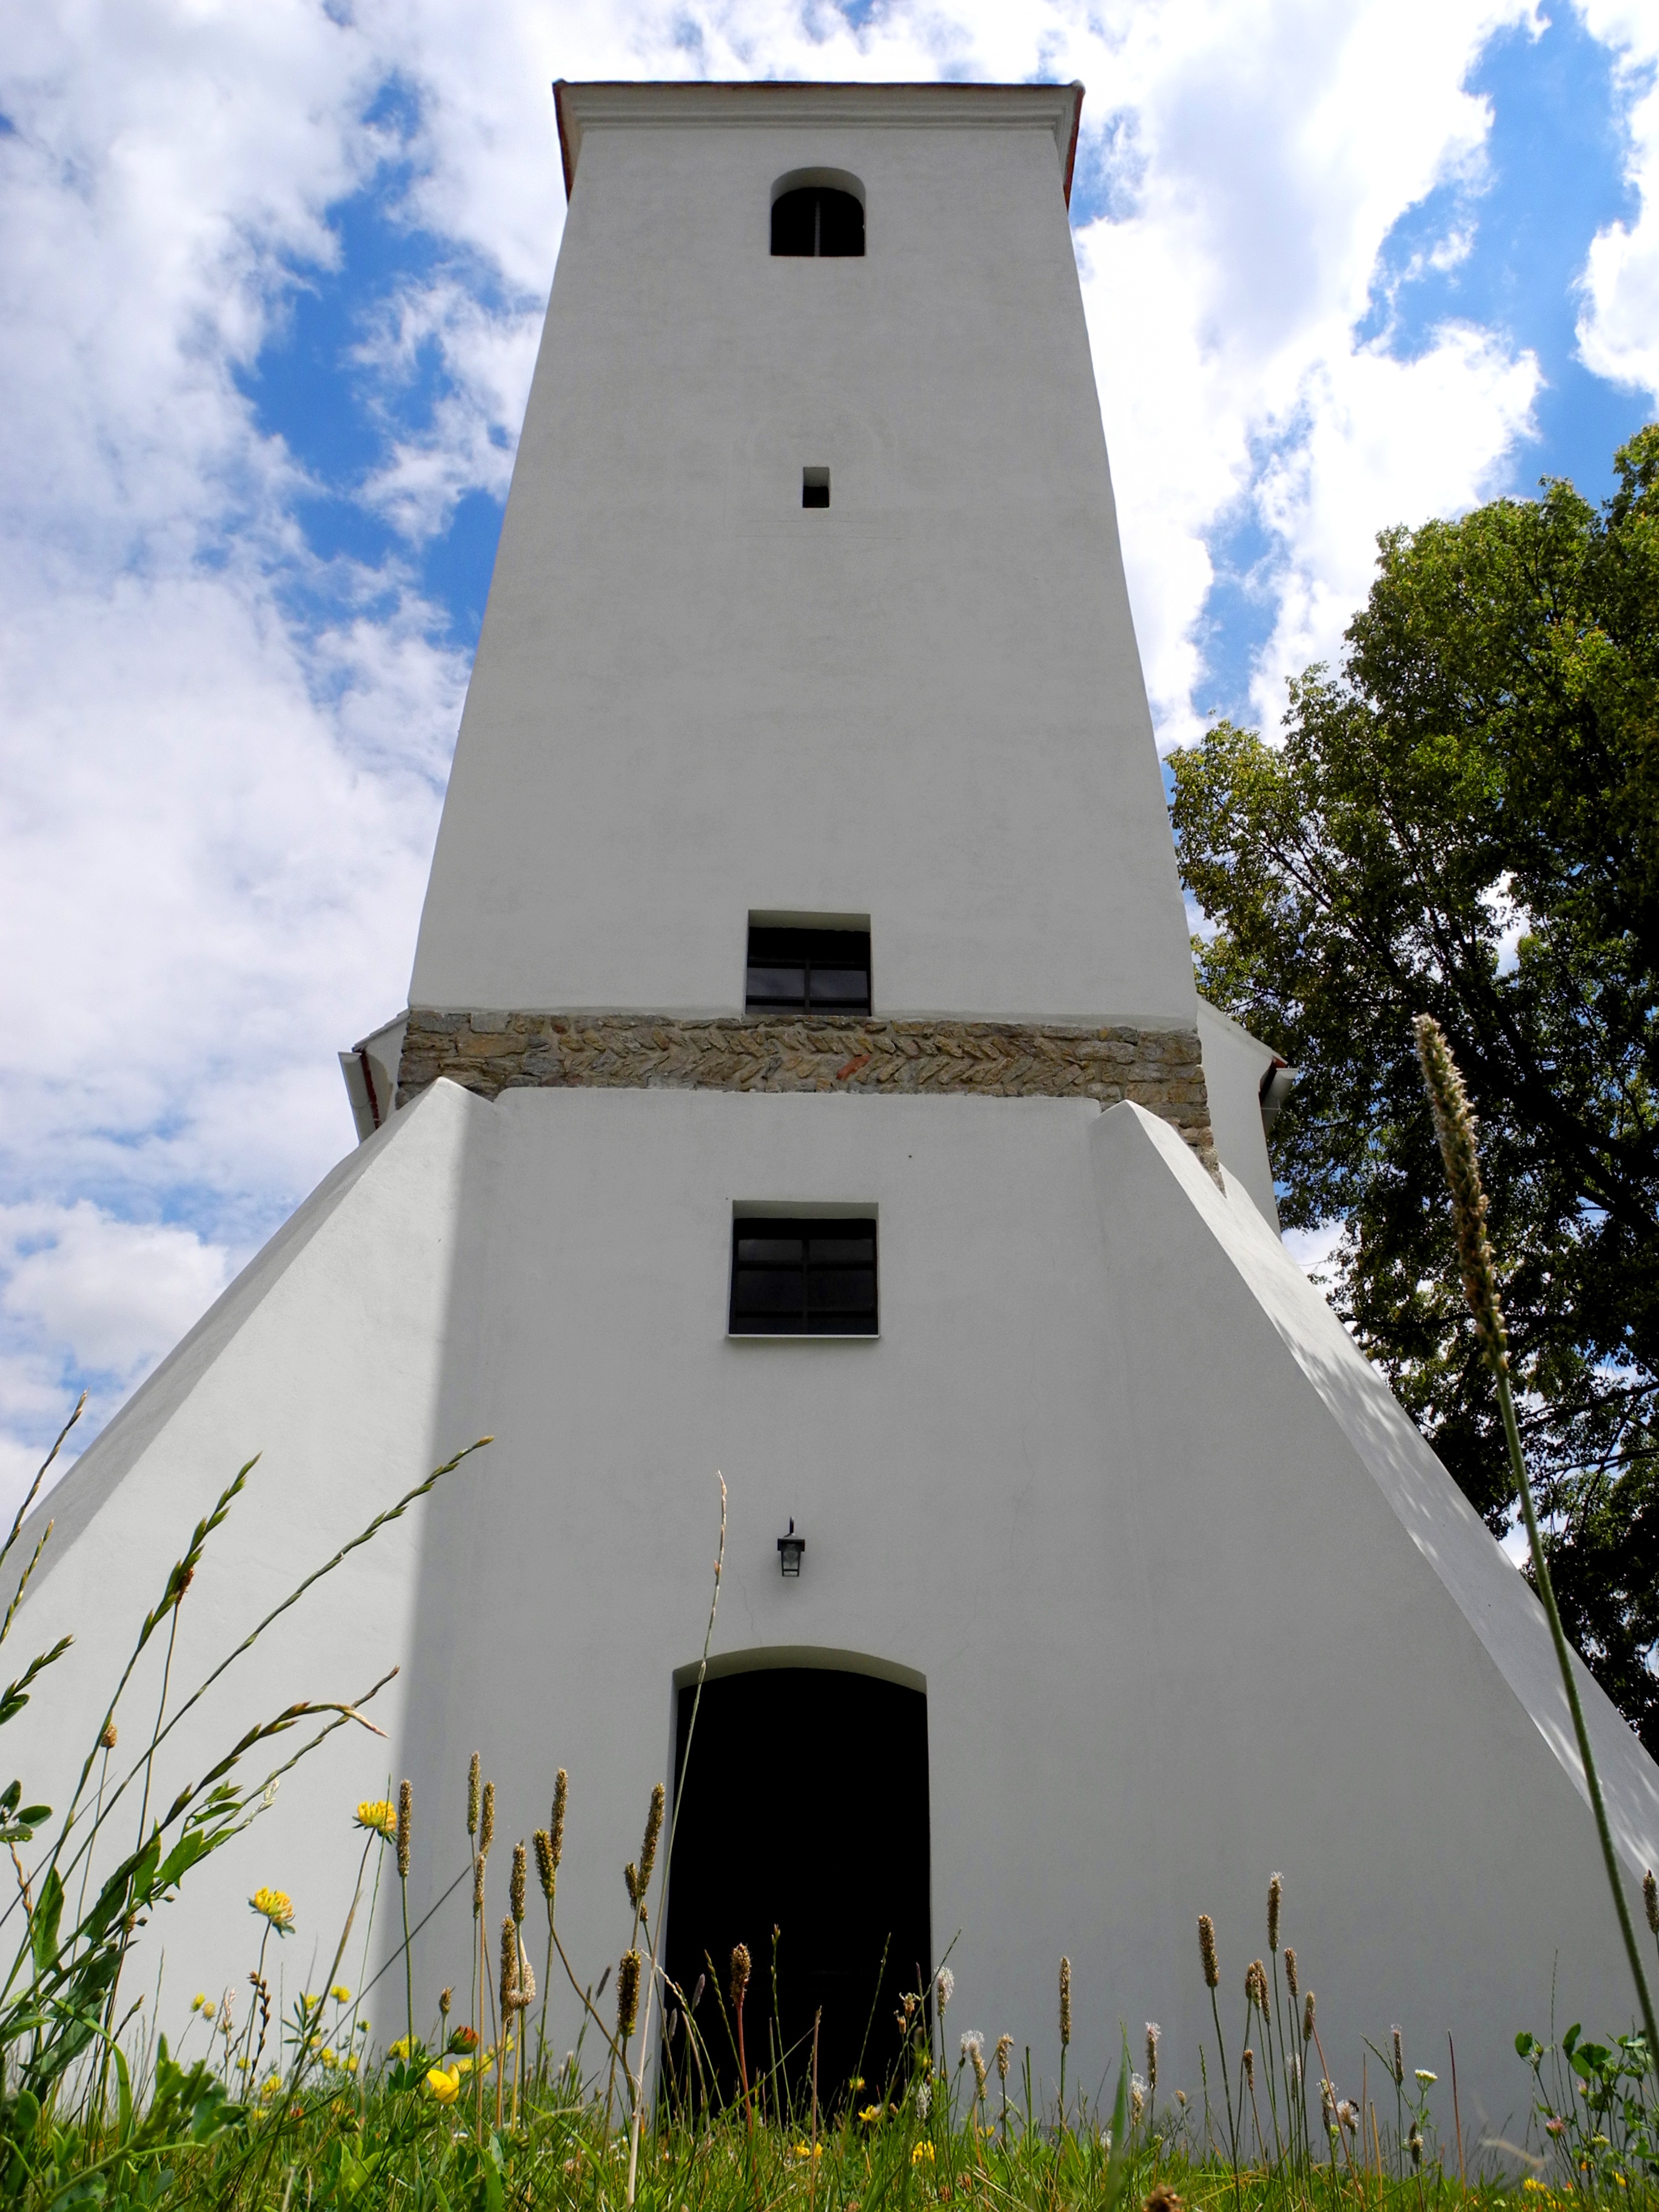
lighthouse, architecture, white, tower, church, chapel, clouds, steeple